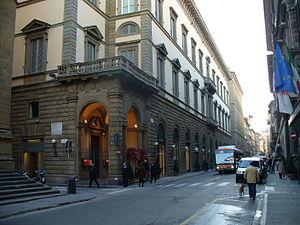
La Via Tornabuoni ou Via de' Tornabuoni est une rue du centre historique de Florence en Italie. Elle débute piazza degli Antinori et passe ensuite par la Piazza Santa Trinita dans le prolongement du pont Santa Trinita.